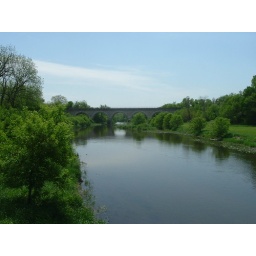
I'm standing on an iron one lane girder bridge that was built in the very early 20th century.